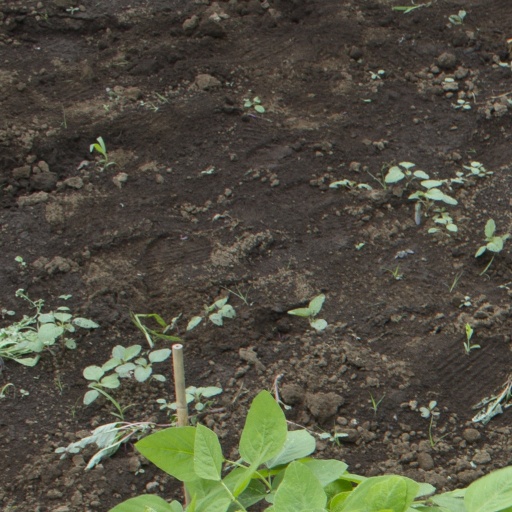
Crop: soybean